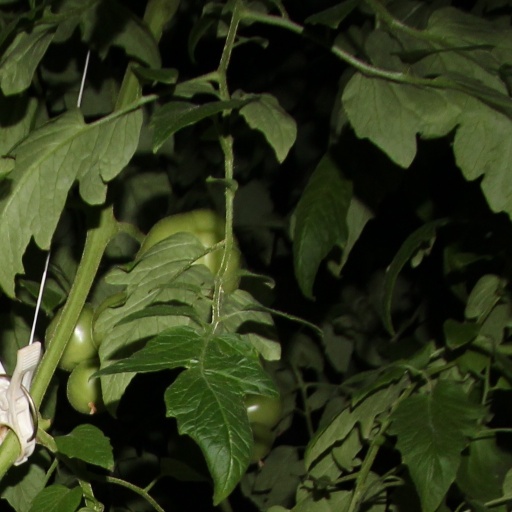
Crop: tomato